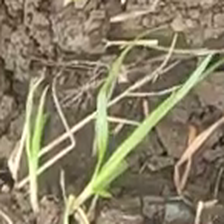
Weed species: Digitaria_SP_(Digitaria Sanguinalis )